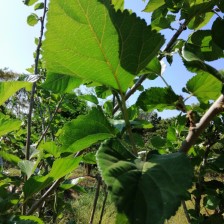
Variety: Buriram60